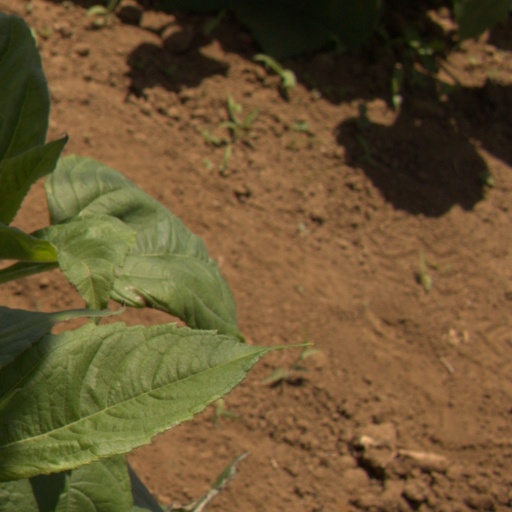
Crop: Jerusalem artichoke